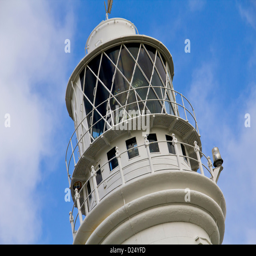
looking up close to the mirrored light on top